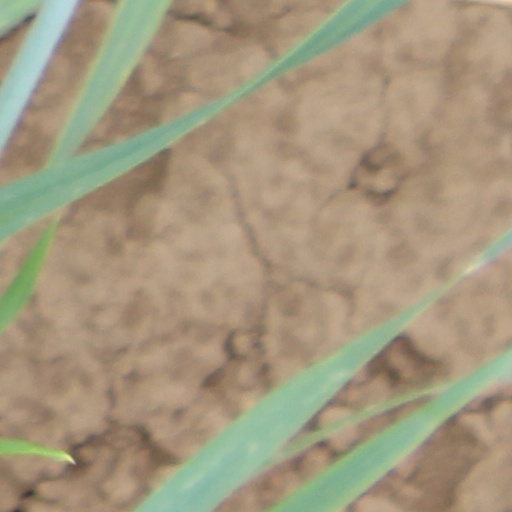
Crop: wheat